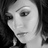
Emotion: sad